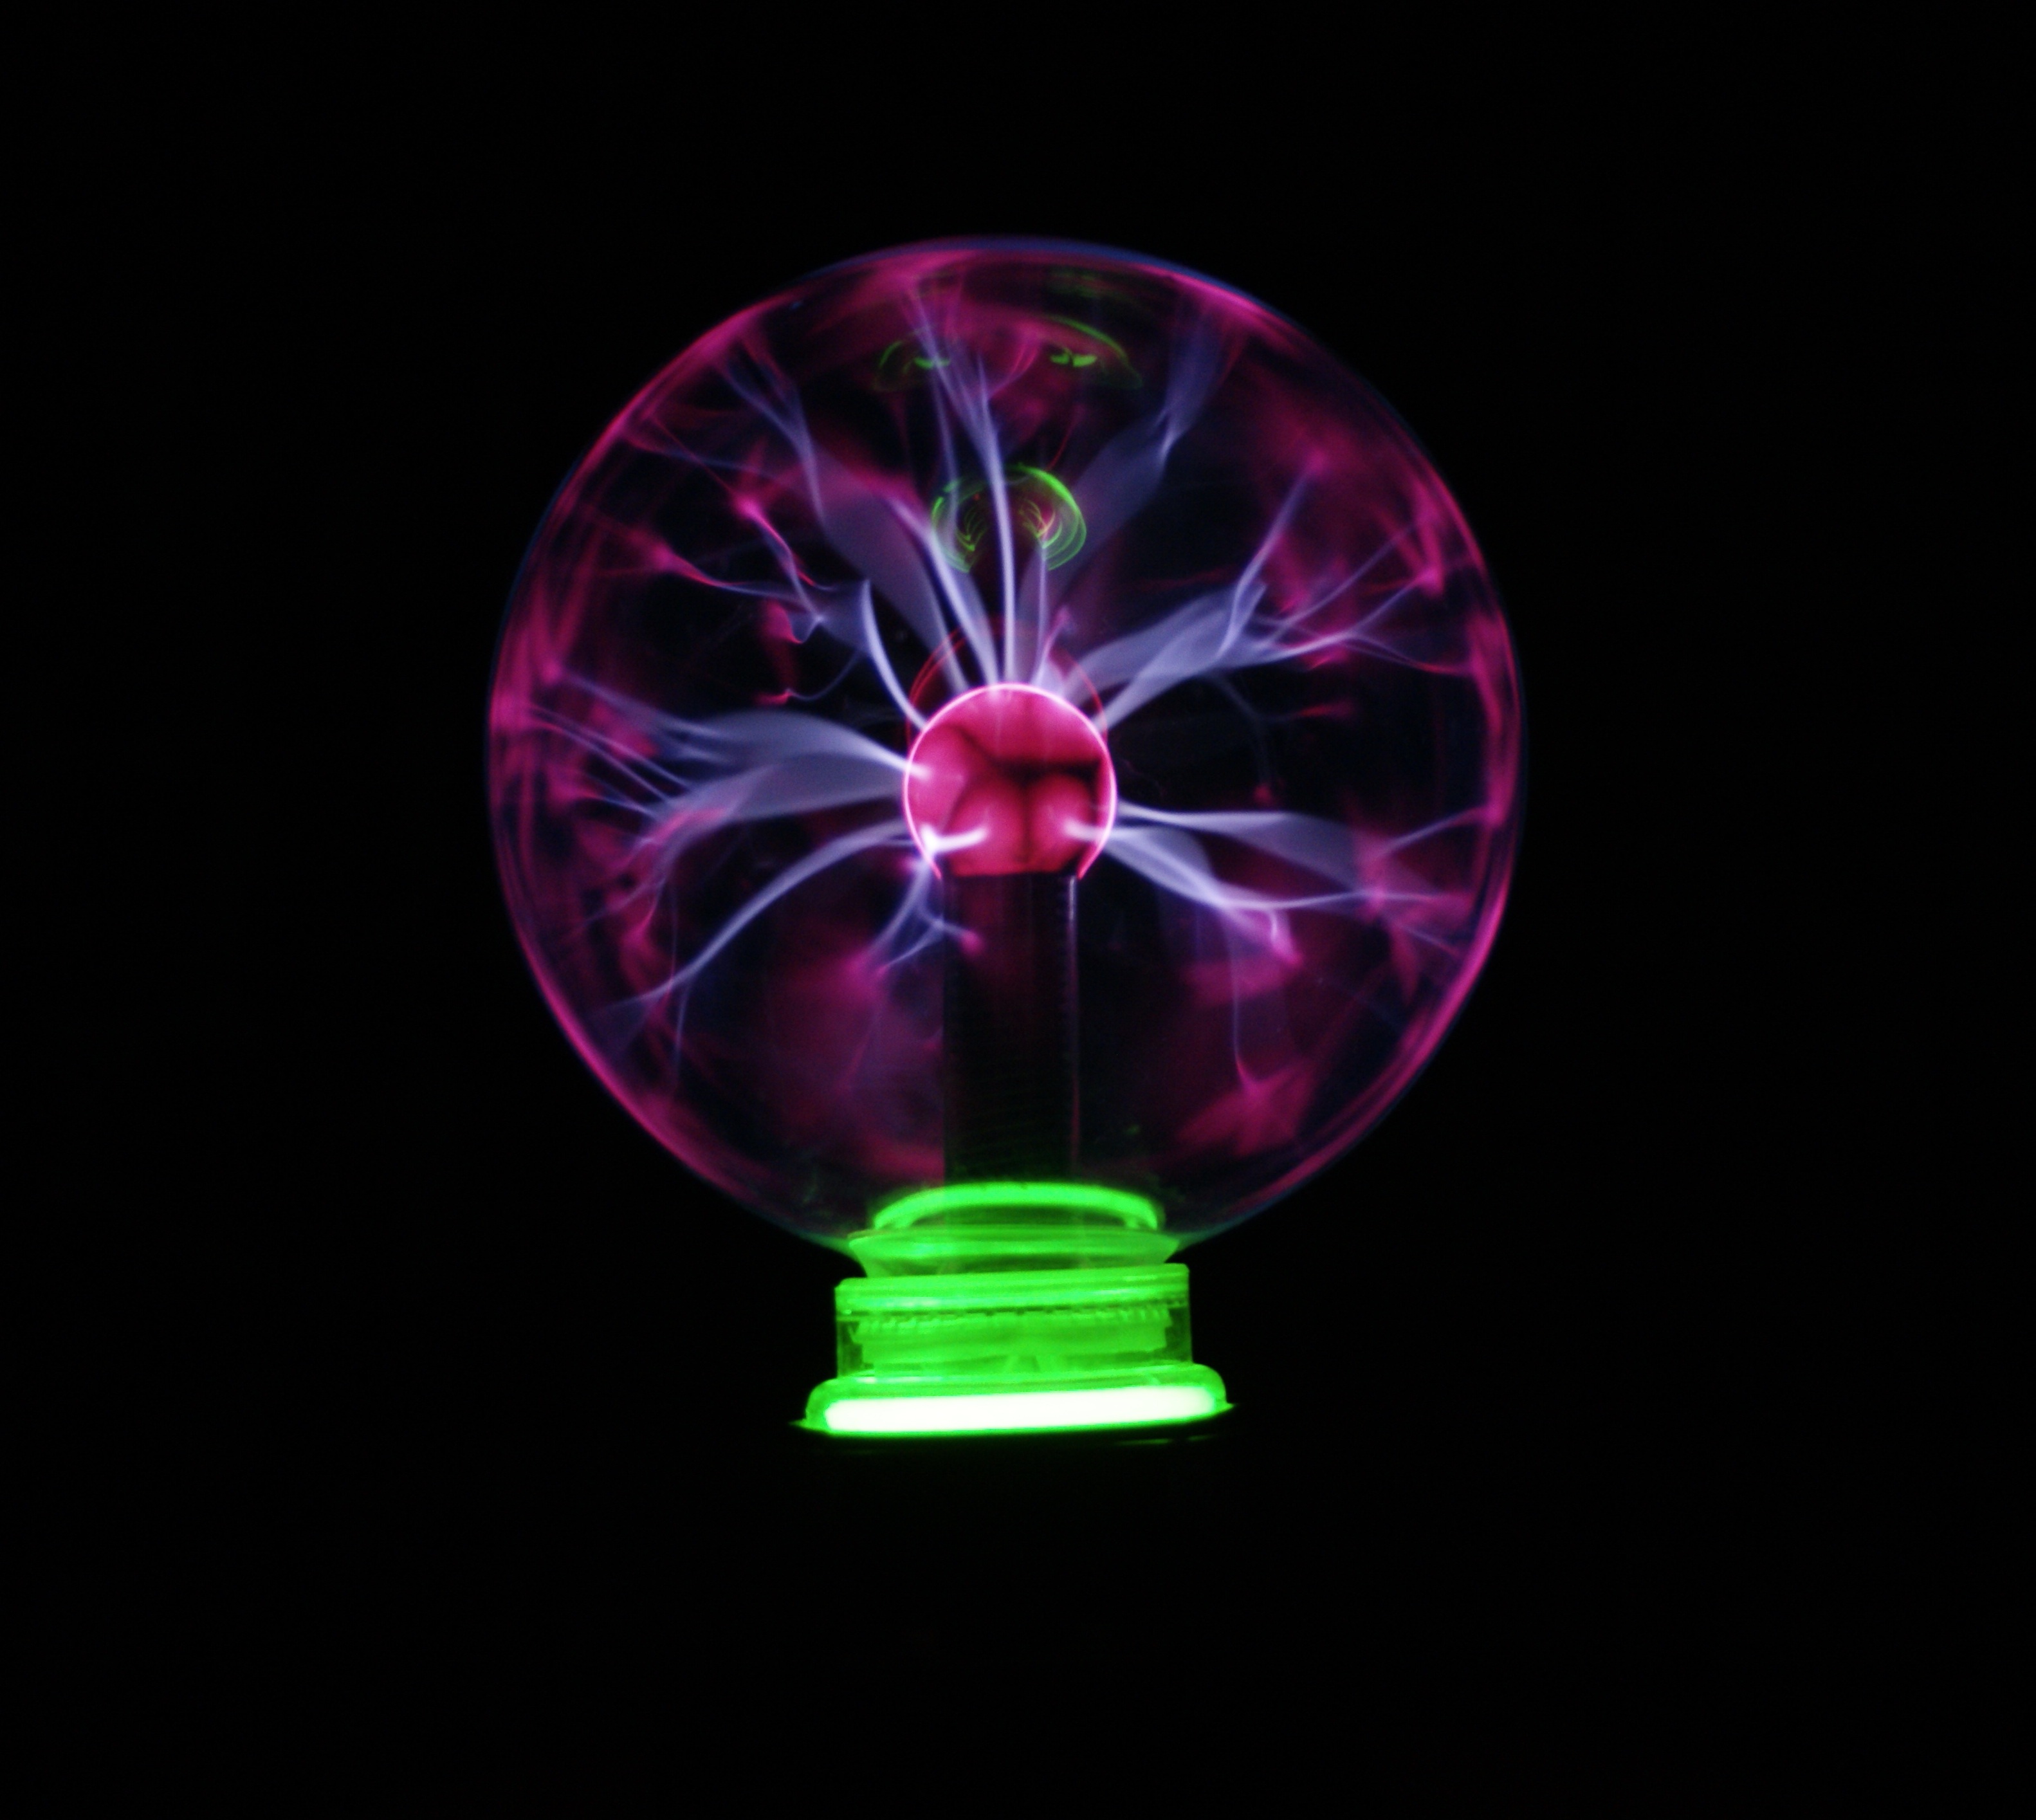
light, spark, lighting, circle, flash, sphere, amazing, organ, shape, cyber, dielectric, fractal art